Bribri people

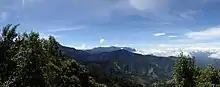
The Talamanca Mountain Range from the ground

One of the last kings of Talamanca, Antonio Saldaña, came to power in 1880 after the previous king, William Forbes, was accused of homicide and declared to be in a state of rebellion by the Costa Rican government, leading to his removal from power. Saldaña ruled about 3,200 people from the seat of his power in Túnsula. Saldaña was resistant to policy from the Costa Rican government which could have led to the cultural assimilation of the Bribri, like the occupation of their land, the presence of teachers, or their service in the national military, though he did not support policy which would have abandoned the region either.